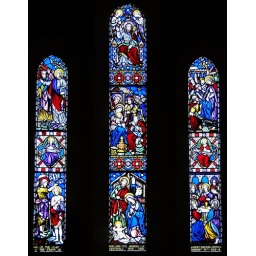
All windows by Alexander Gibbs, 1860s - east window